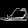
Label: Sandal